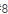
Number: 8